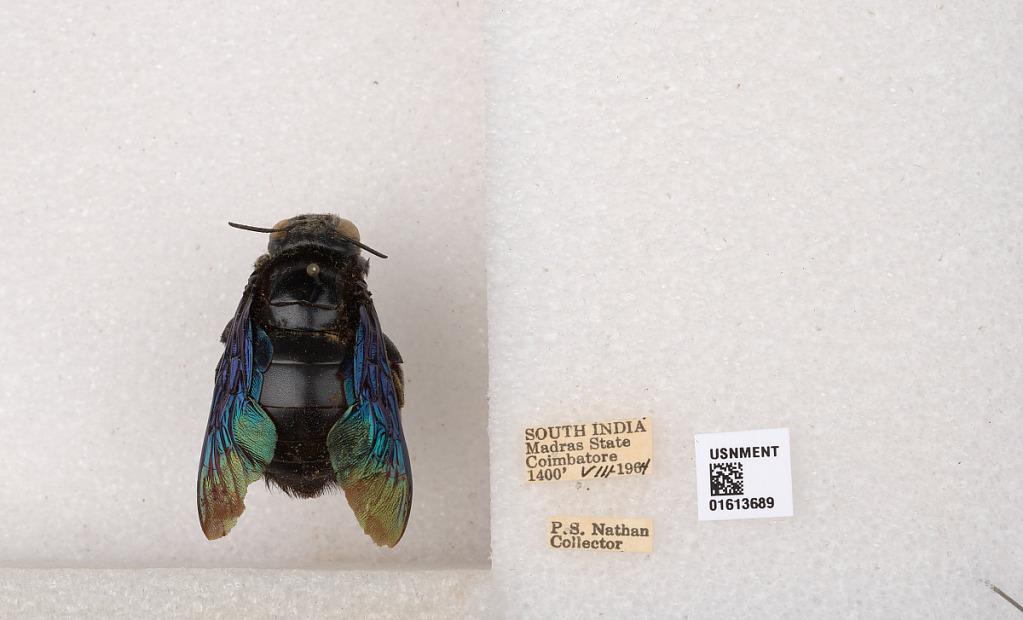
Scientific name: Xylocopa (Mesotrichia) tenuiscapa Westwood
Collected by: P. Nathan
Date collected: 1964-8-1
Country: India
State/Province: Tamil Nadu
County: Coimbatore
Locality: Coimbatore